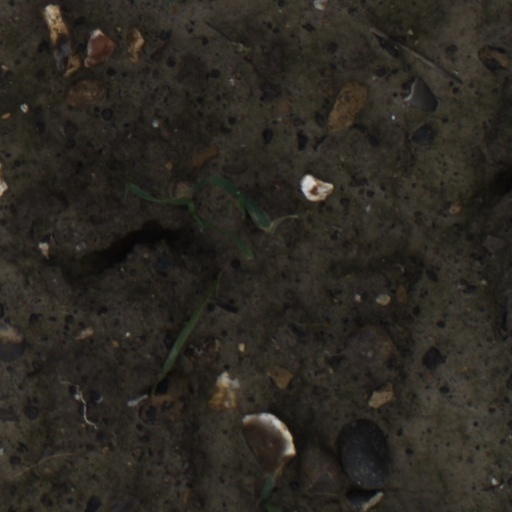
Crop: wheat